Jacob Vanderbeck Jr. House

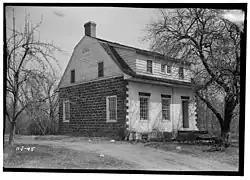
Vanderbeck House in 1945

The Jacob Vanderbeck Jr. House, in Fair Lawn, Bergen County, New Jersey, United States, is a typical historic house of the American colonial architecture style called Dutch Colonial on Dunkerhook Road, adjacent to the Saddle River County Park. It sits on a bluff above the Saddle River (Passaic River) and is approached from Dunkerhook Road via Barrister Court, a condominium development it is now part of. The house was added to the National Register of Historic Places on January 9, 1983.